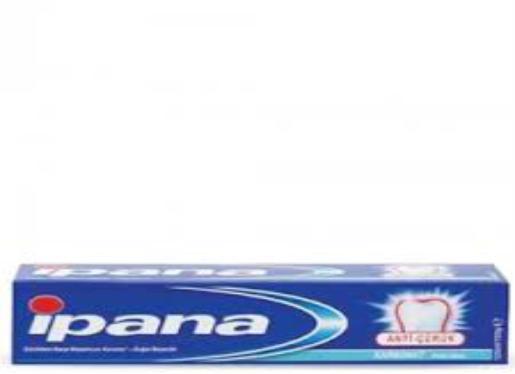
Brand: Ipana
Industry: Necessities